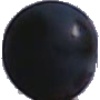
Label: Grape Blue 1